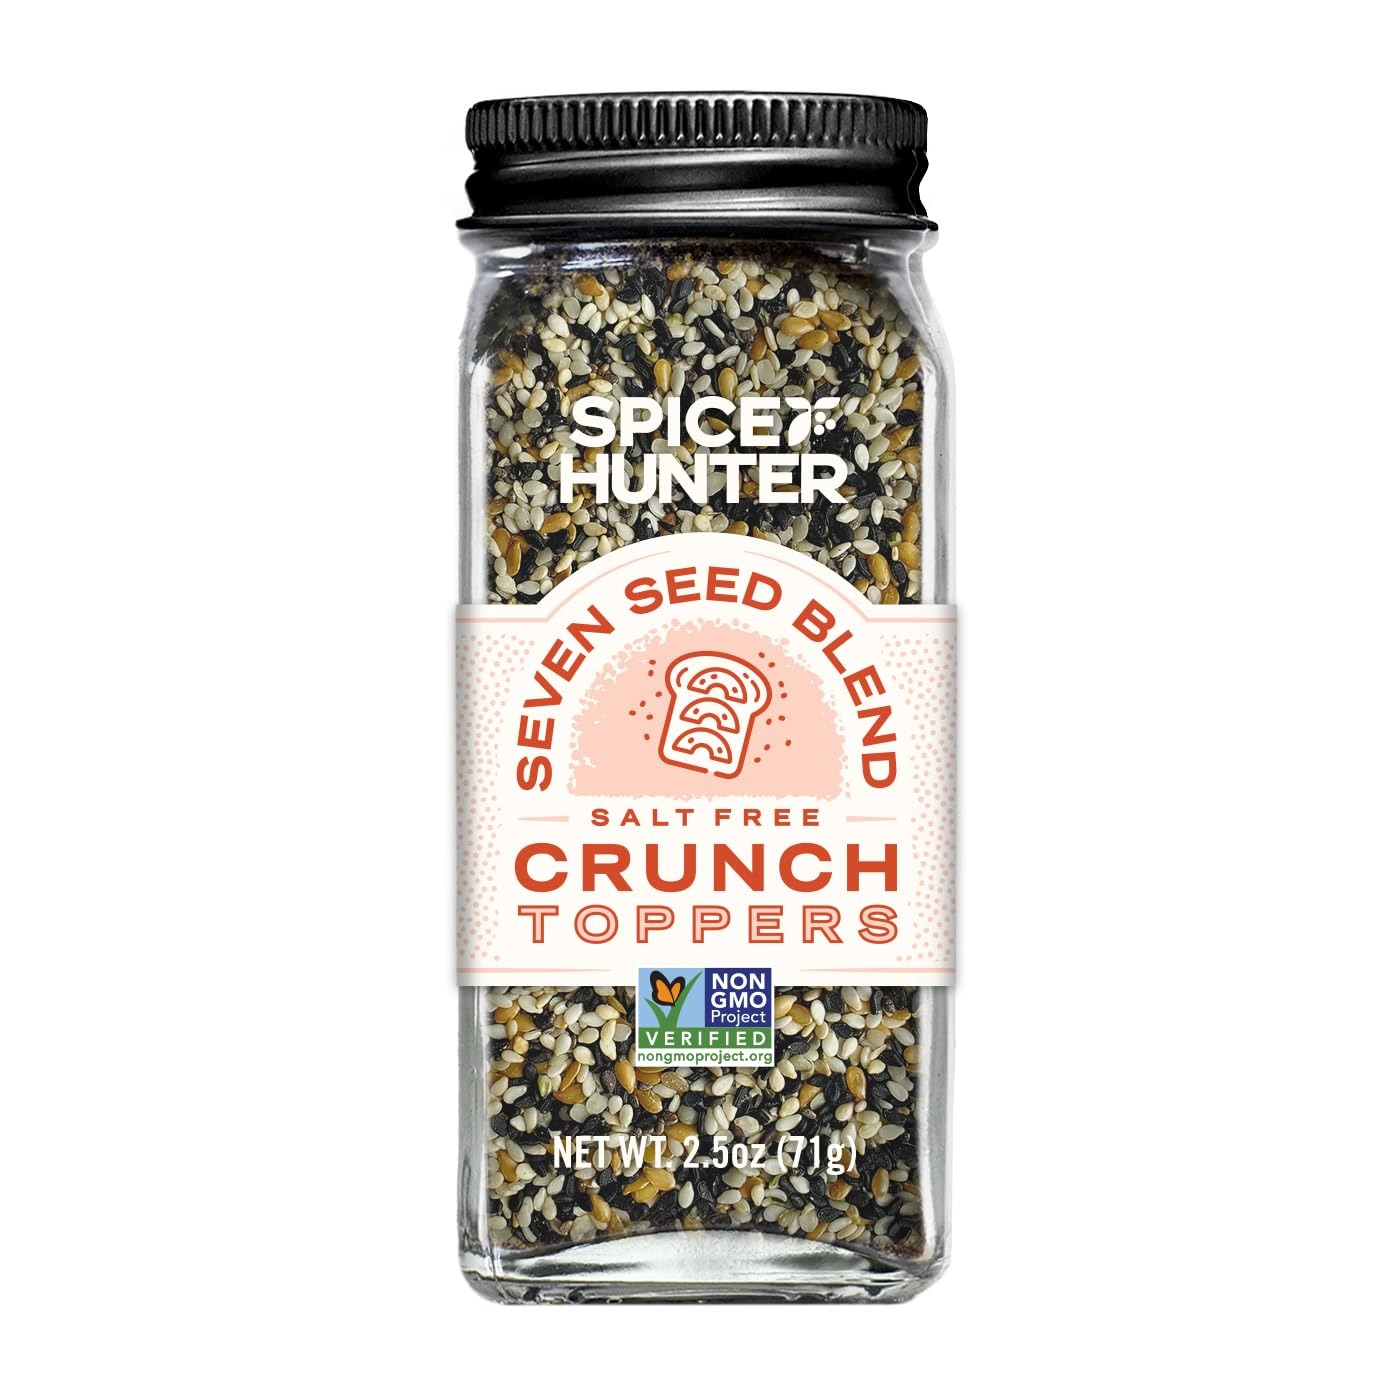
Item Name: The Spice Hunter Crunch Toppers (Zesty Italian Seasoning, 2.1 oz Jar)
Bullet Point 1: Looking for all our pizza lovers! This zesty crunch topper with just the right amount of red pepper compliments all your delicious pizzas, bread, soups and more!
Bullet Point 2: Each of The Spice Hunter's Crunch Topper blends are Salt Free and Non GMO
Bullet Point 3: Crafted with your favorite ingredients including Garlic, golden flax seeds, sesame seeds, hemp seeds, oregano and crushed red pepper
Bullet Point 4: Bring the world into your kitchen. Your spice journey begins here.
Value: 2.5
Unit: Ounce

Price: 7.42